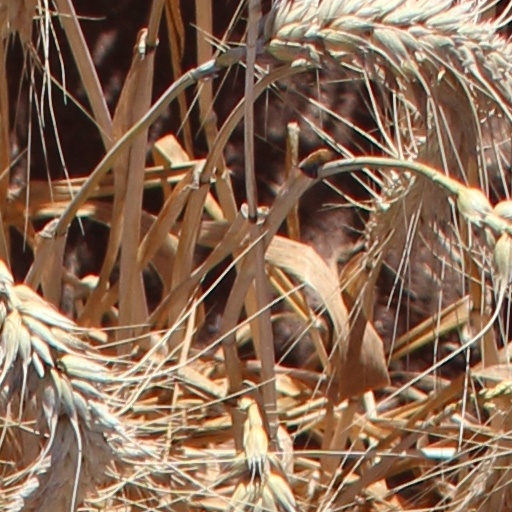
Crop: wheat